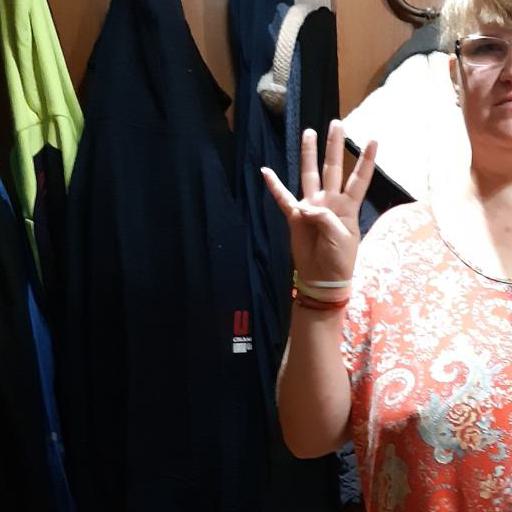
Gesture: four